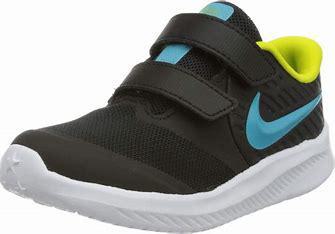
Brand: Nike
Model: Star Runner 2